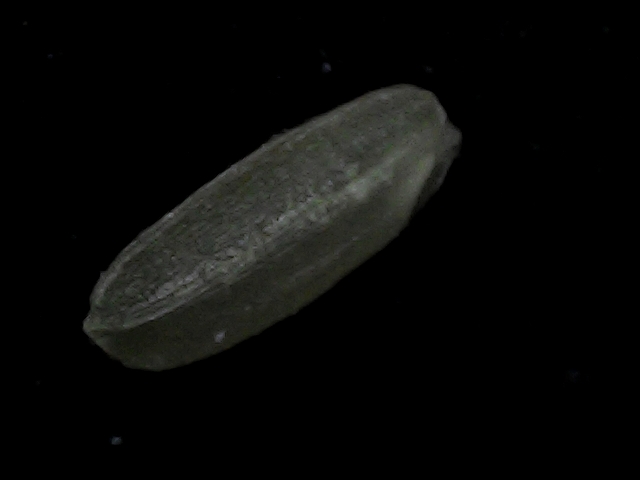
Rice variety: BD95